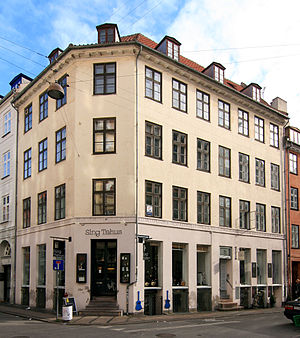
Kultur i København / Arkitektur og byplanlægning
Klosterstræde 24. Bygget ca. 1820 med karakteristisk afskåret hjørne.
Klosterstræde 24, København. Bygget 1821. Fredet.
København kan tilbyde et bredt spektrum af kulturoplevelser, der spænder fra Den lille Havfrue, Amalienborg og Fælledparken til Michelin-restauranter og Det Kongelige Teater. Nationalmuseet og Statens Museum for Kunst er nogle af de største og mest besøgte museer.